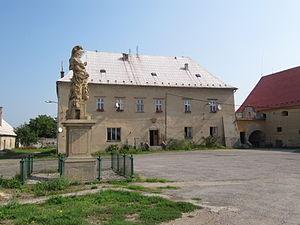
Skrbeň est une commune du district et de la région d'Olomouc, en République tchèque. Sa population s'élevait à 1 160 habitants en 2018.